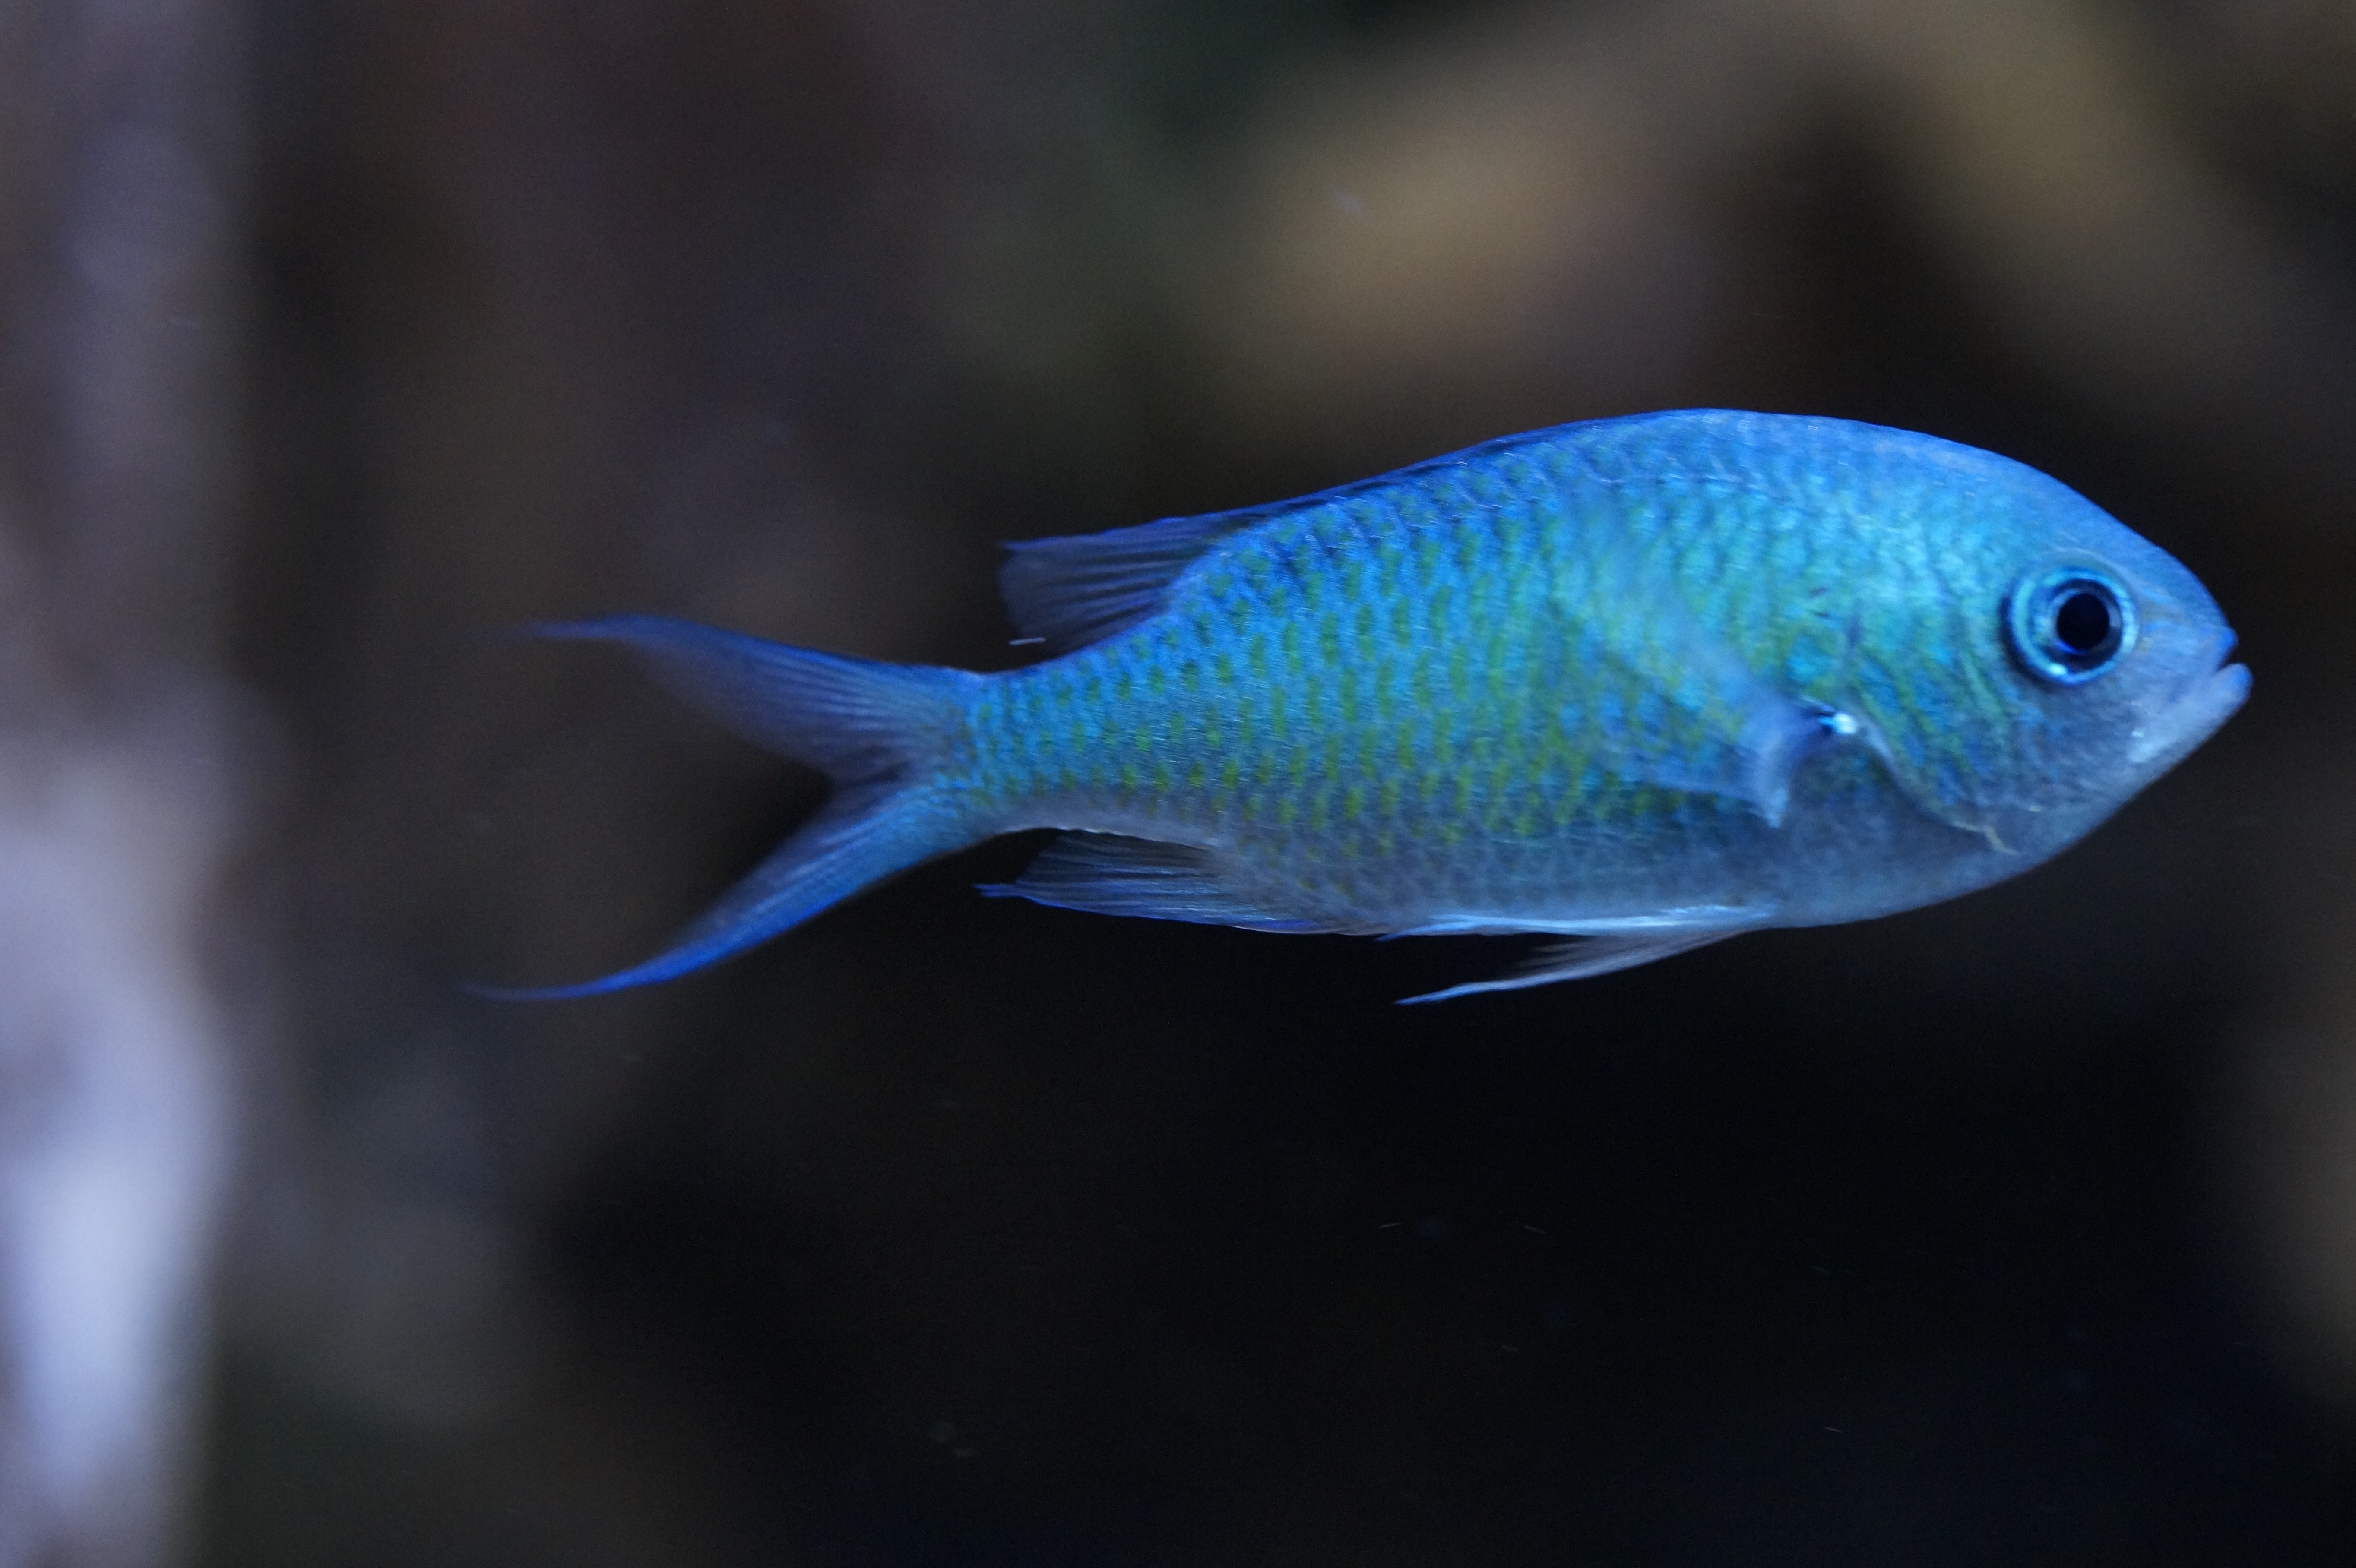
sea, water, underwater, biology, small, blue, fish, fauna, close up, aquarium, meeresbewohner, macro photography, light blue, marine biology, deep sea fish, pomacentridae, freshwater aquarium, pomacanthidae, schwalbenschw nzchen, swarm of fish